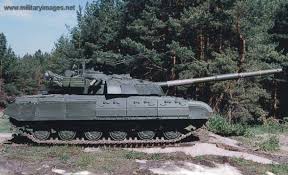
Label: T-64